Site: brandenburg
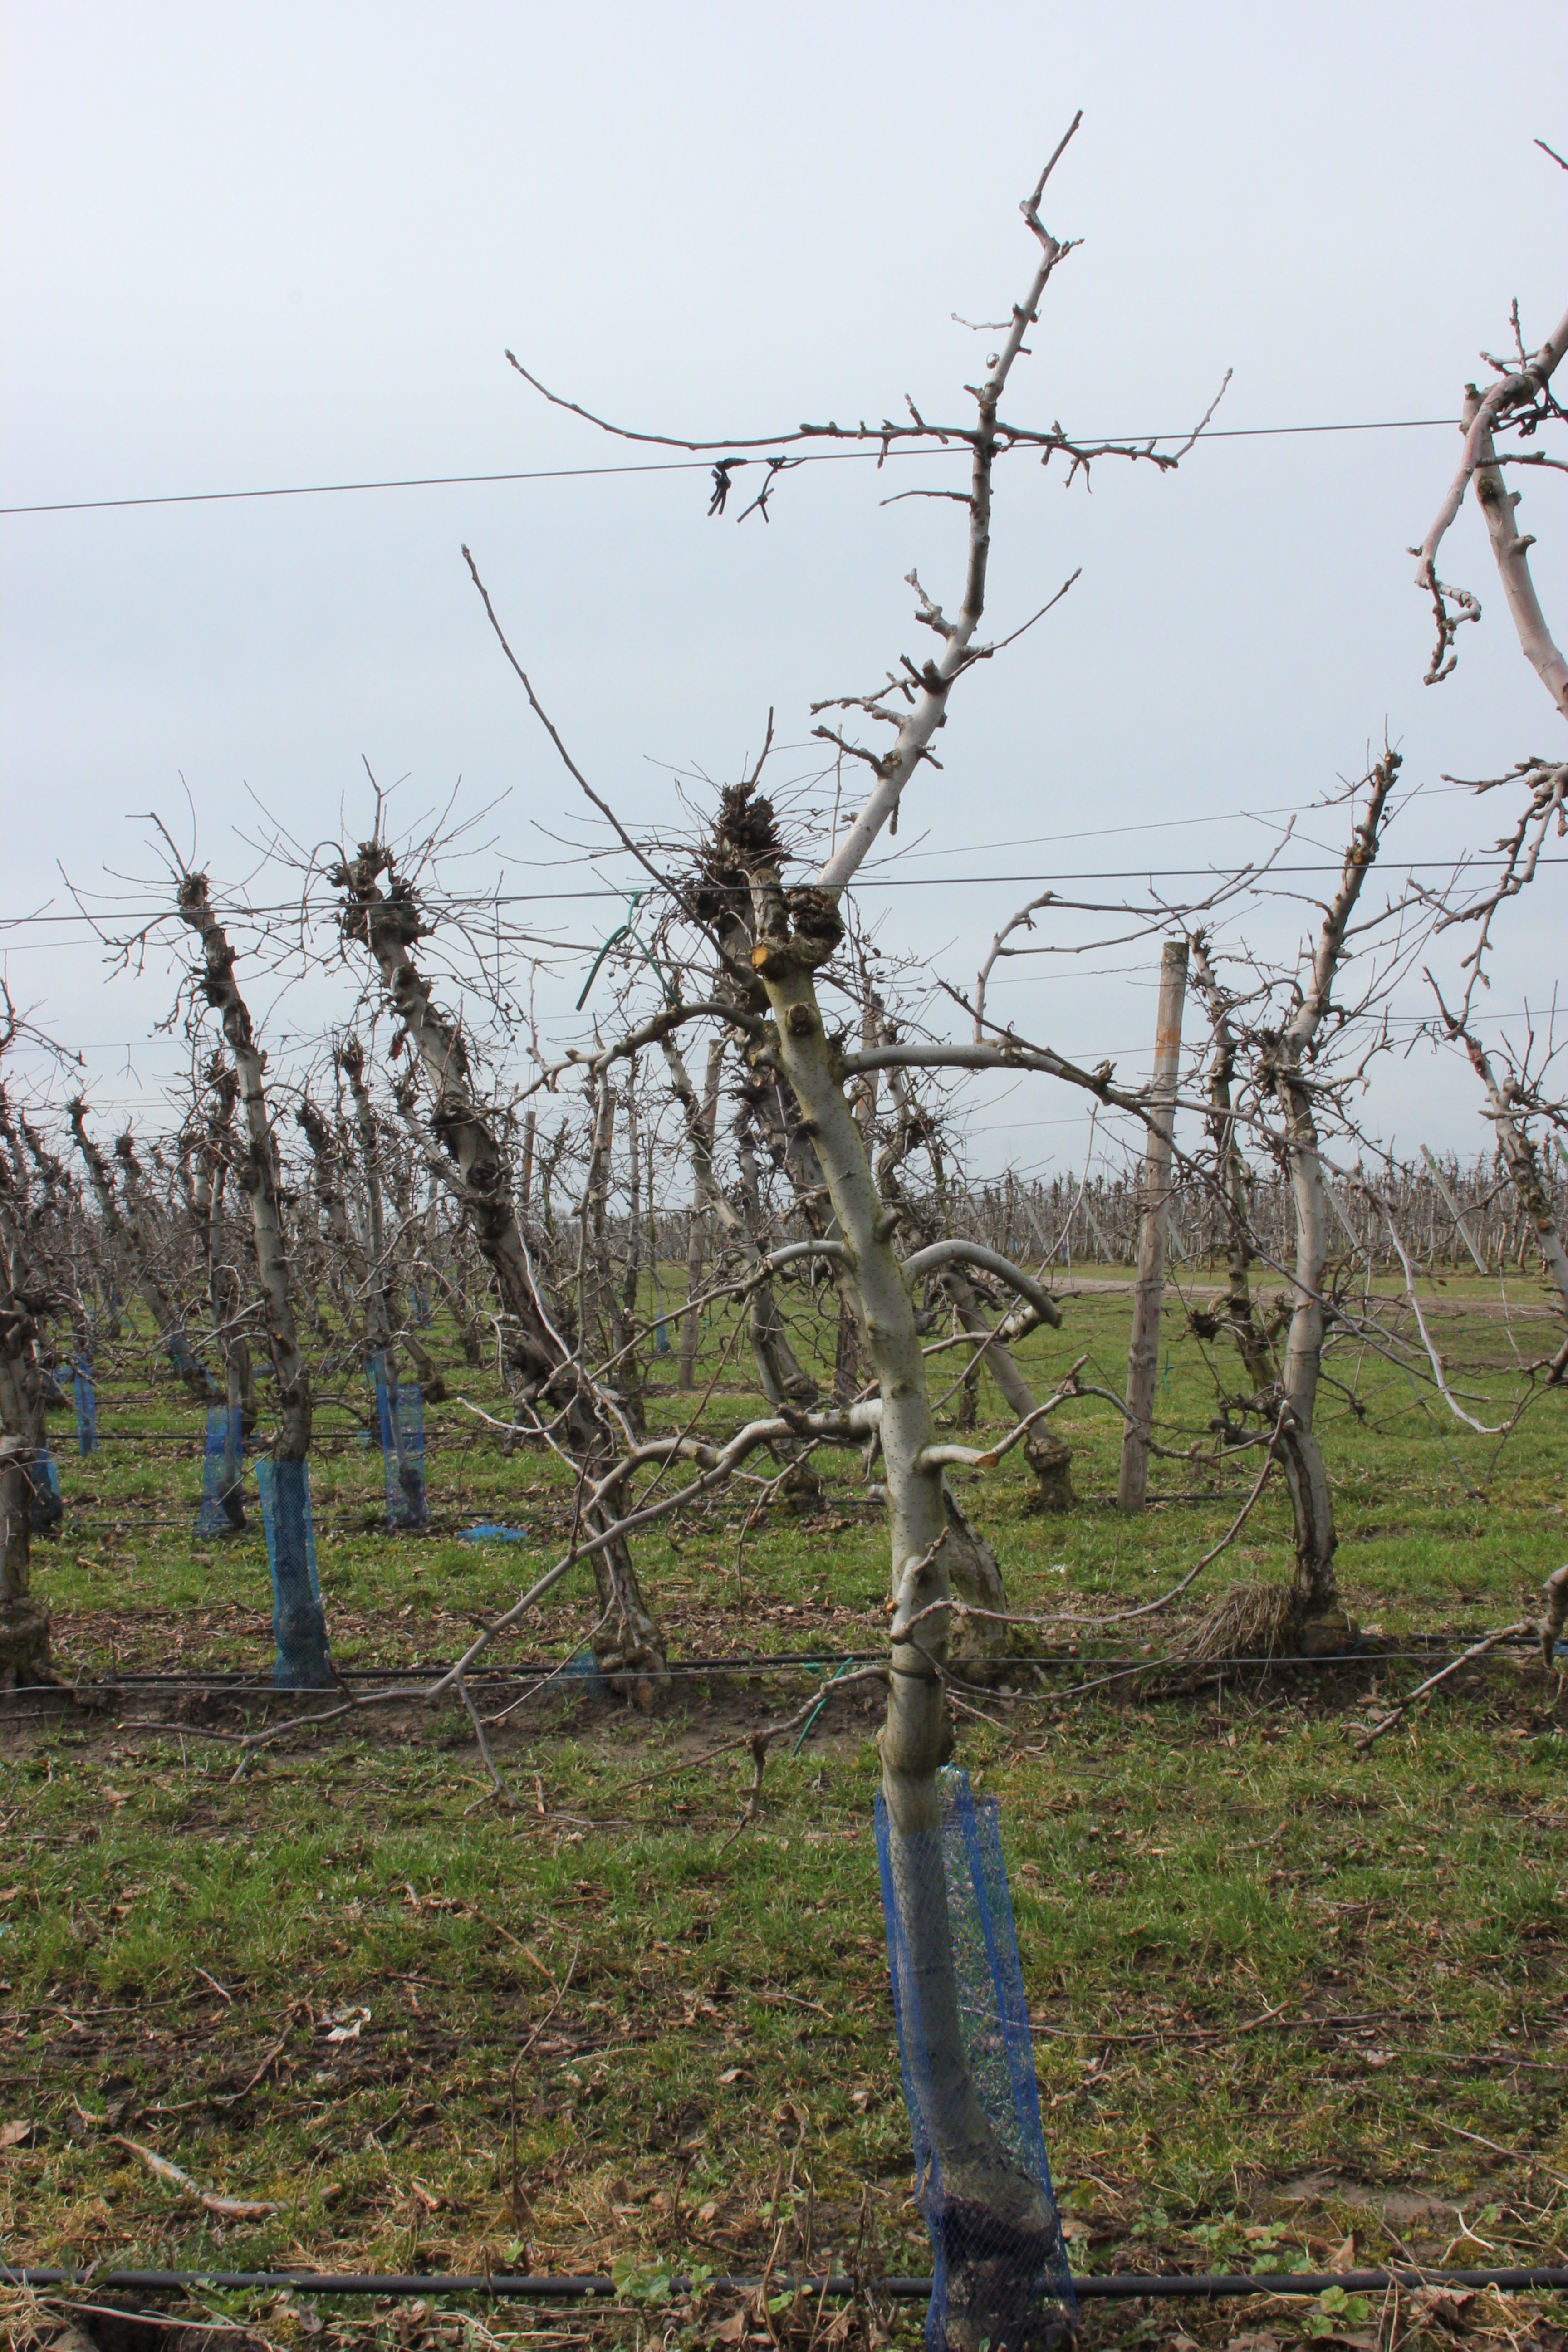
Growth stage (BBCH 01): Bud development